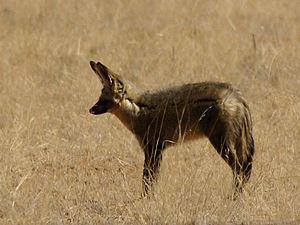
Le Renard à oreilles de chauve-souris aussi appelé Chien oreillard ou Otocyon est un mammifère carnivore de la famille des Canidés. Des populations ont été observées en Éthiopie et au sud du Soudan jusqu'en Tanzanie ainsi que du sud de l'Angola et du Zimbabwe jusqu'en Afrique du Sud. L'otocyon vit dans les savanes et les prairies plutôt arides.